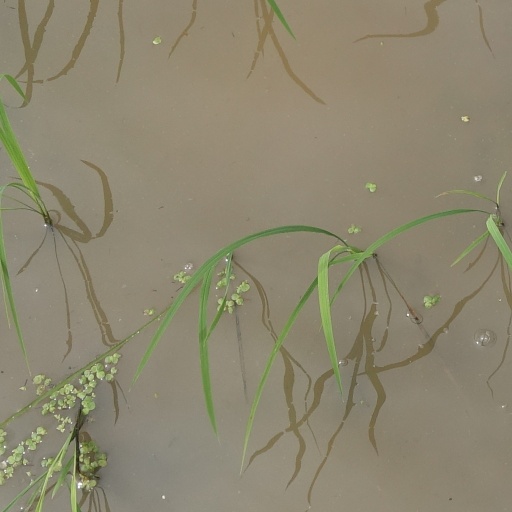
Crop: rice